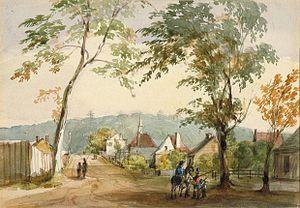
Côte-des-Neiges–Notre-Dame-de-Grâce est un des dix-neuf arrondissements urbains de la ville de Montréal, au Québec. Depuis les réorganisations municipales québécoises de 2002, il est composé de deux quartiers ; Côte-des-Neiges et Notre-Dame-de-Grâce, deux anciennes villes annexées à la ville de Montréal le 4 juin 1910.